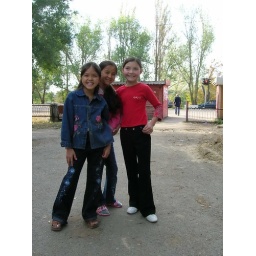
Some of the girls at my school. I just love the one in red and her older sister.